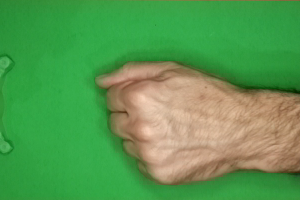
Label: rock